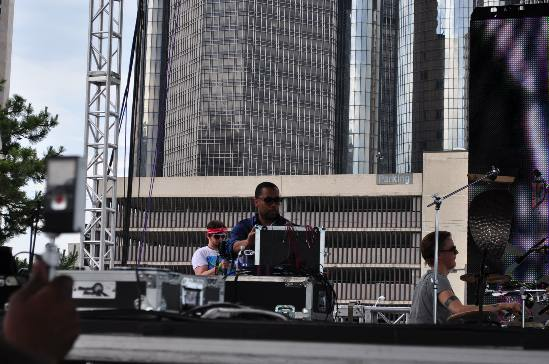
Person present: Yes